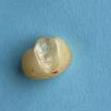
Maize quality: Bad